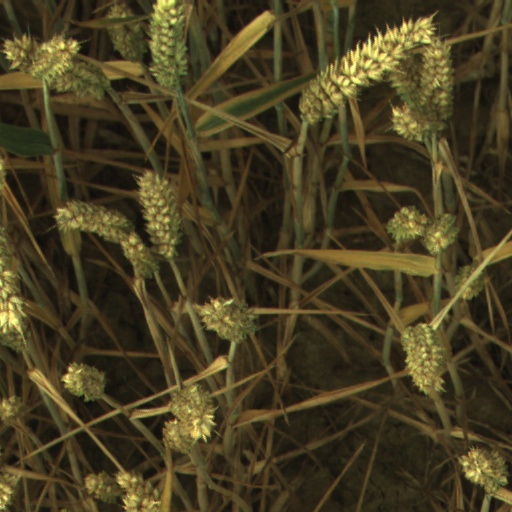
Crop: wheat